Dustin Hoffman

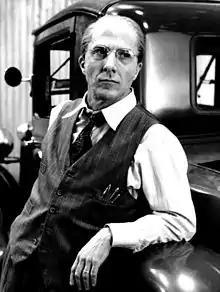
Hoffman in "Death of a Salesman" (1985)

However, notes author Paul Gardner, "directing "Lenny", his most ambitious project, exhausted Fosse emotionally and physically. It turned his life inside out", with shooting days often lasting 10 to 12 hours: "The Lenny Bruce project, based on Julian Barry's play, had gone through two studios and three scripts, and was a problem child, like Lenny himself. But Fosse wanted to do it, and he wanted Dustin Hoffman". Hoffman initially turned the part down, saying: "I didn't think the script was strong enough and I wasn't sure I was the one to play the role." While considering the part, he read Lenny Bruce's autobiography and looked at films with Bruce performing stand-up to live audiences. In the same interview with "Playboy" he recounted: "I began to feel an affinity with him, a realization that there was a lot of Lenny Bruce in me. My wife felt it too ... I realized that I'd have to make use of my own spontaneity because he was so spontaneous. And I admired his guts ... That intimacy is what an actor tries to get ... It occurred to me that if I had known him, I would have wanted us to be friends ... and he was a provocateur, and I love to provoke." Movie critic Judith Crist gave Hoffman credit for the ultimate success of the film: